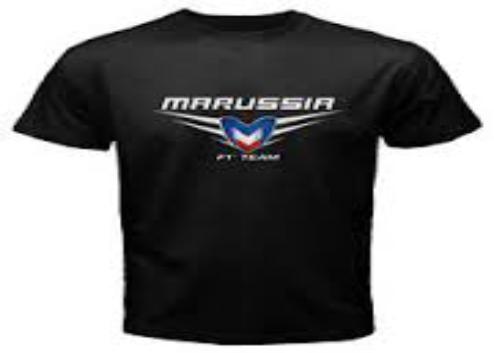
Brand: Marussia
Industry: Transportation